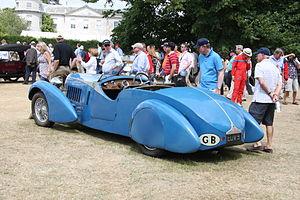
Corsica ou Carrosserie Corsica fut une entreprise artisanale anglaise d'entre-deux-guerres, de carrosserie pour automobile de luxe, en activité de 1920 à 1939, à Londres en Grande-Bretagne.
La Bugatti Type 57 est un des modèles les plus emblématiques et mythiques de la marque de voiture de sport de luxe et de prestige Bugatti, et de l'automobile de sport de luxe mondiale des années 1930. Ultime création d'élite, de record de vitesse, de grand luxe, de prix, et d'excellence mécanique de Jean Bugatti elle est présentée au Salon de Paris 1933, commercialisée à 685 exemplaires en de nombreuses variantes de carrosserie individualisées, entre mars 1934 à mai 1940, et victorieuse en particulier des Rallye des Alpes françaises 1935, Grand Prix automobile de France 1936, 24 Heures du Mans 1937, et 24 Heures du Mans 1939. En 2010 la première des trois Bugatti Type 57SC Atlantic 1936 est vendue aux enchères à la Collection Peter Mullin, pour une somme entre 30 et 40 millions de dollars, voiture la plus chère à ce moment, record battu depuis par une Ferrari 250 GTO.